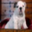
Label: dog